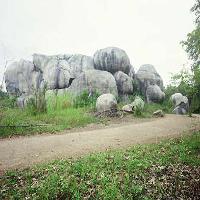
Weather: cloudy or overcast